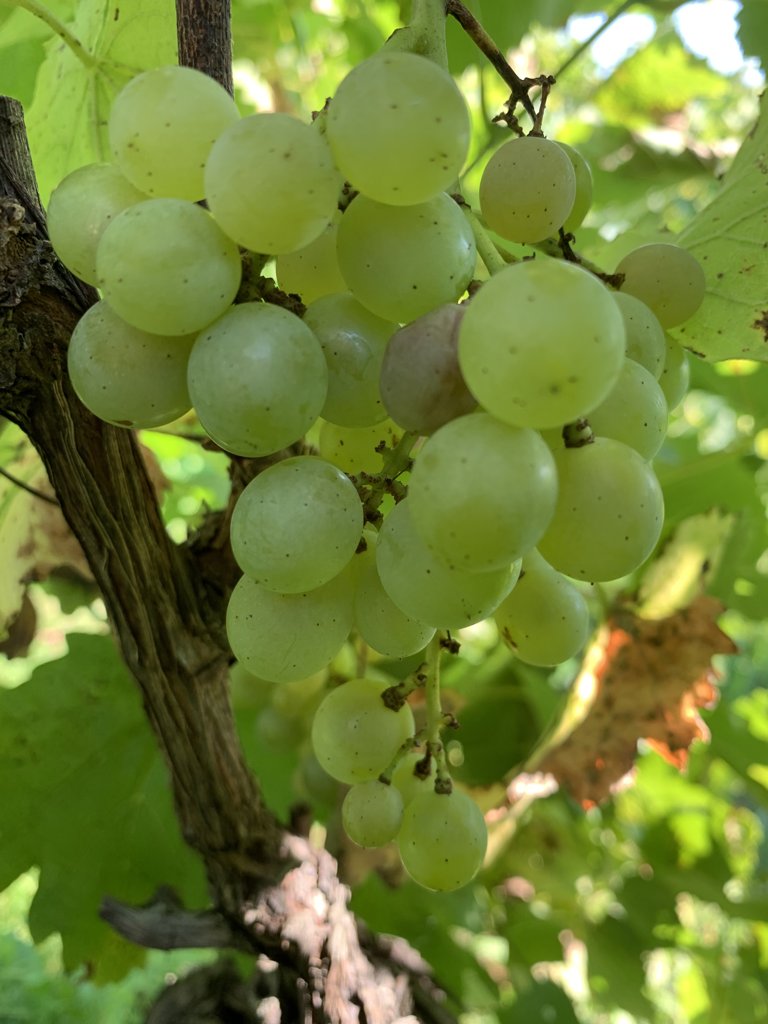
Berries visible: 30
Grape clusters: 1